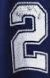
Number: 2